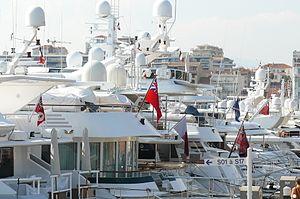
Forêt de yachts dans le port Pierre-Canto de Cannes sur la Pointe Croisete
Le port Pierre-Canto est un port de plaisance situé à Cannes, premier port privé d'Europe. et deuxième port de la ville, il est inauguré le 19 juillet 1965. Après près de quarante ans d'exploitation privée, il est depuis 2002 géré par la ville de Cannes.
Le Cannes Yachting Festival est un salon nautique organisé annuellement à Cannes, dans le département des Alpes-Maritimes en région Provence-Alpes-Côte d'Azur en France depuis 1977.